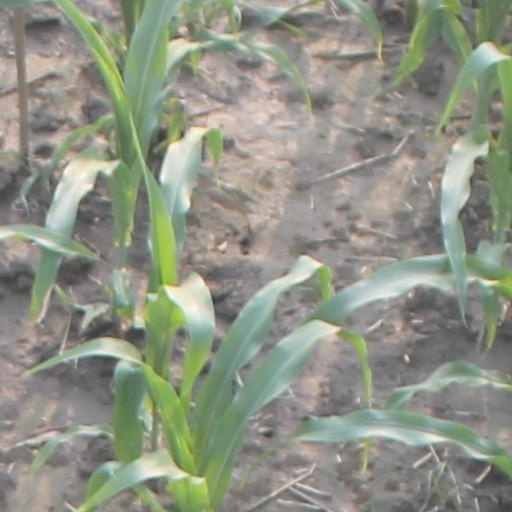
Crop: maize; corn